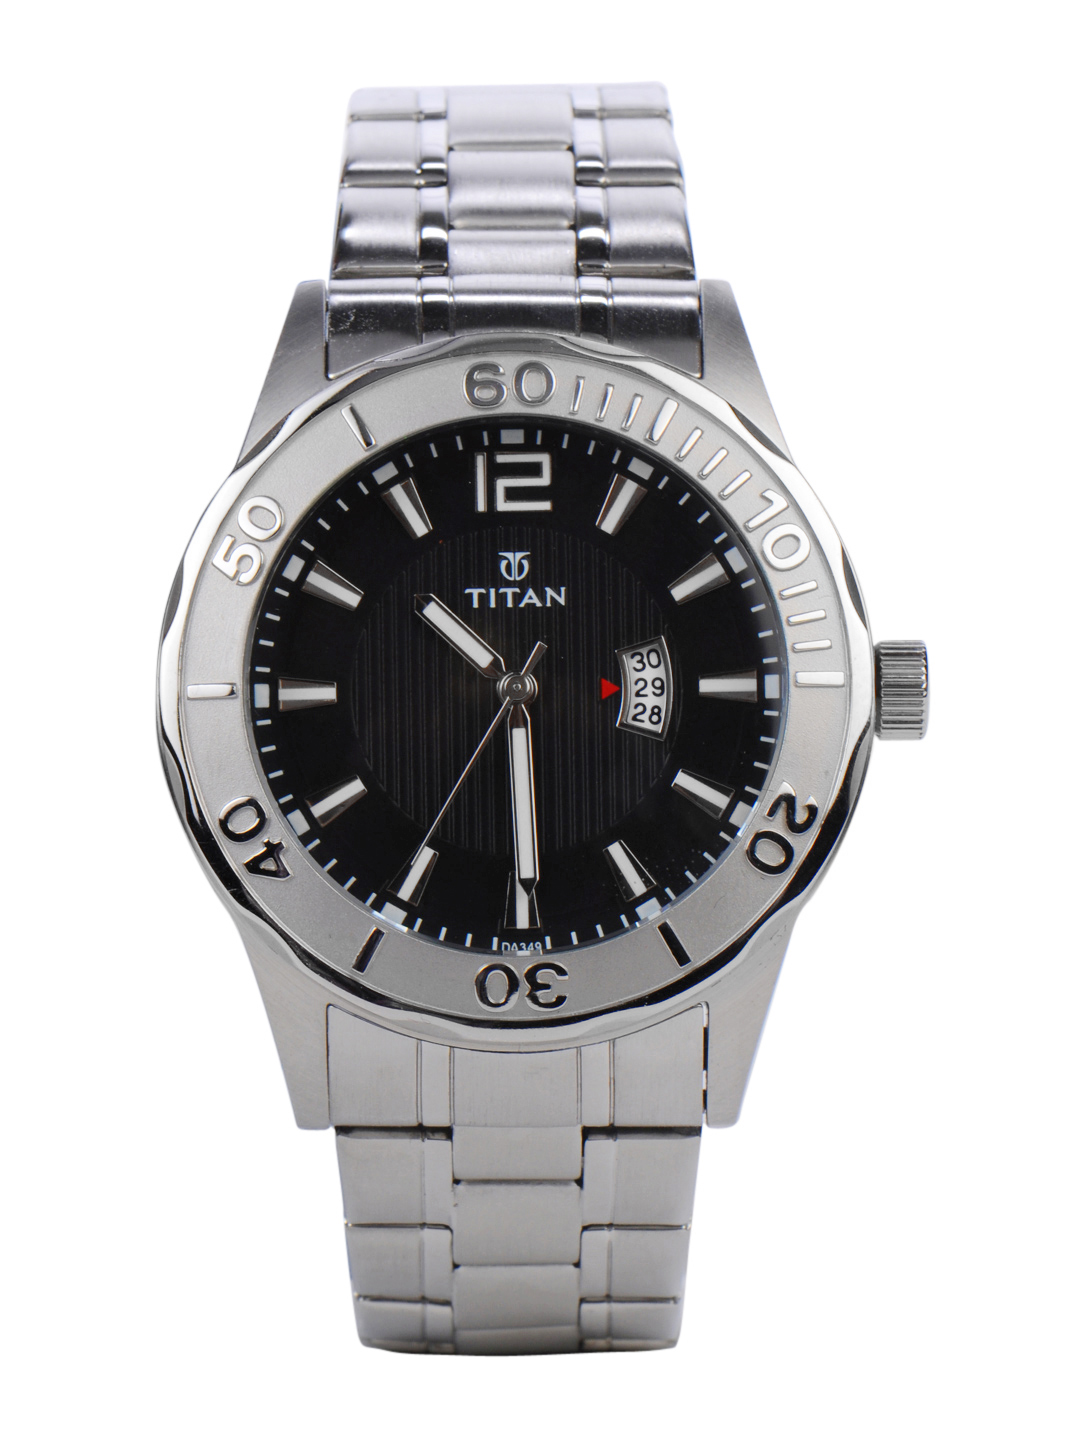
Titan Men Black Dial Watch
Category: Accessories / Watches / Watches
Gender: Men
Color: Black
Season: Winter 2016
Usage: Casual